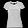
Label: T - shirt / top